Barakoma Airfield

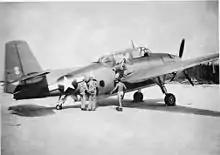
TBF at Barakoma

On 15 June 1944 the airfield was abandoned and all salvageable materials were dismantled and removed by 12 July 1944.